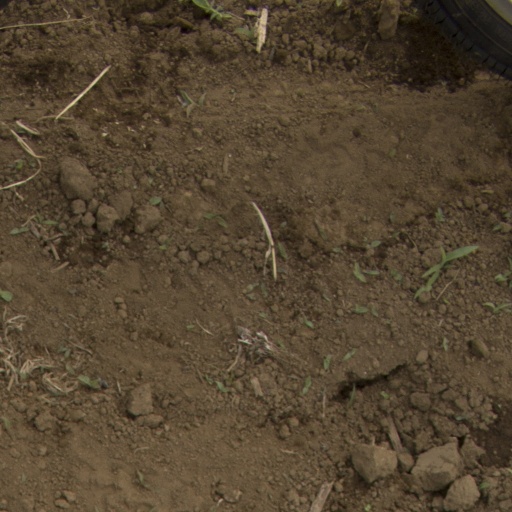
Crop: Jerusalem artichoke